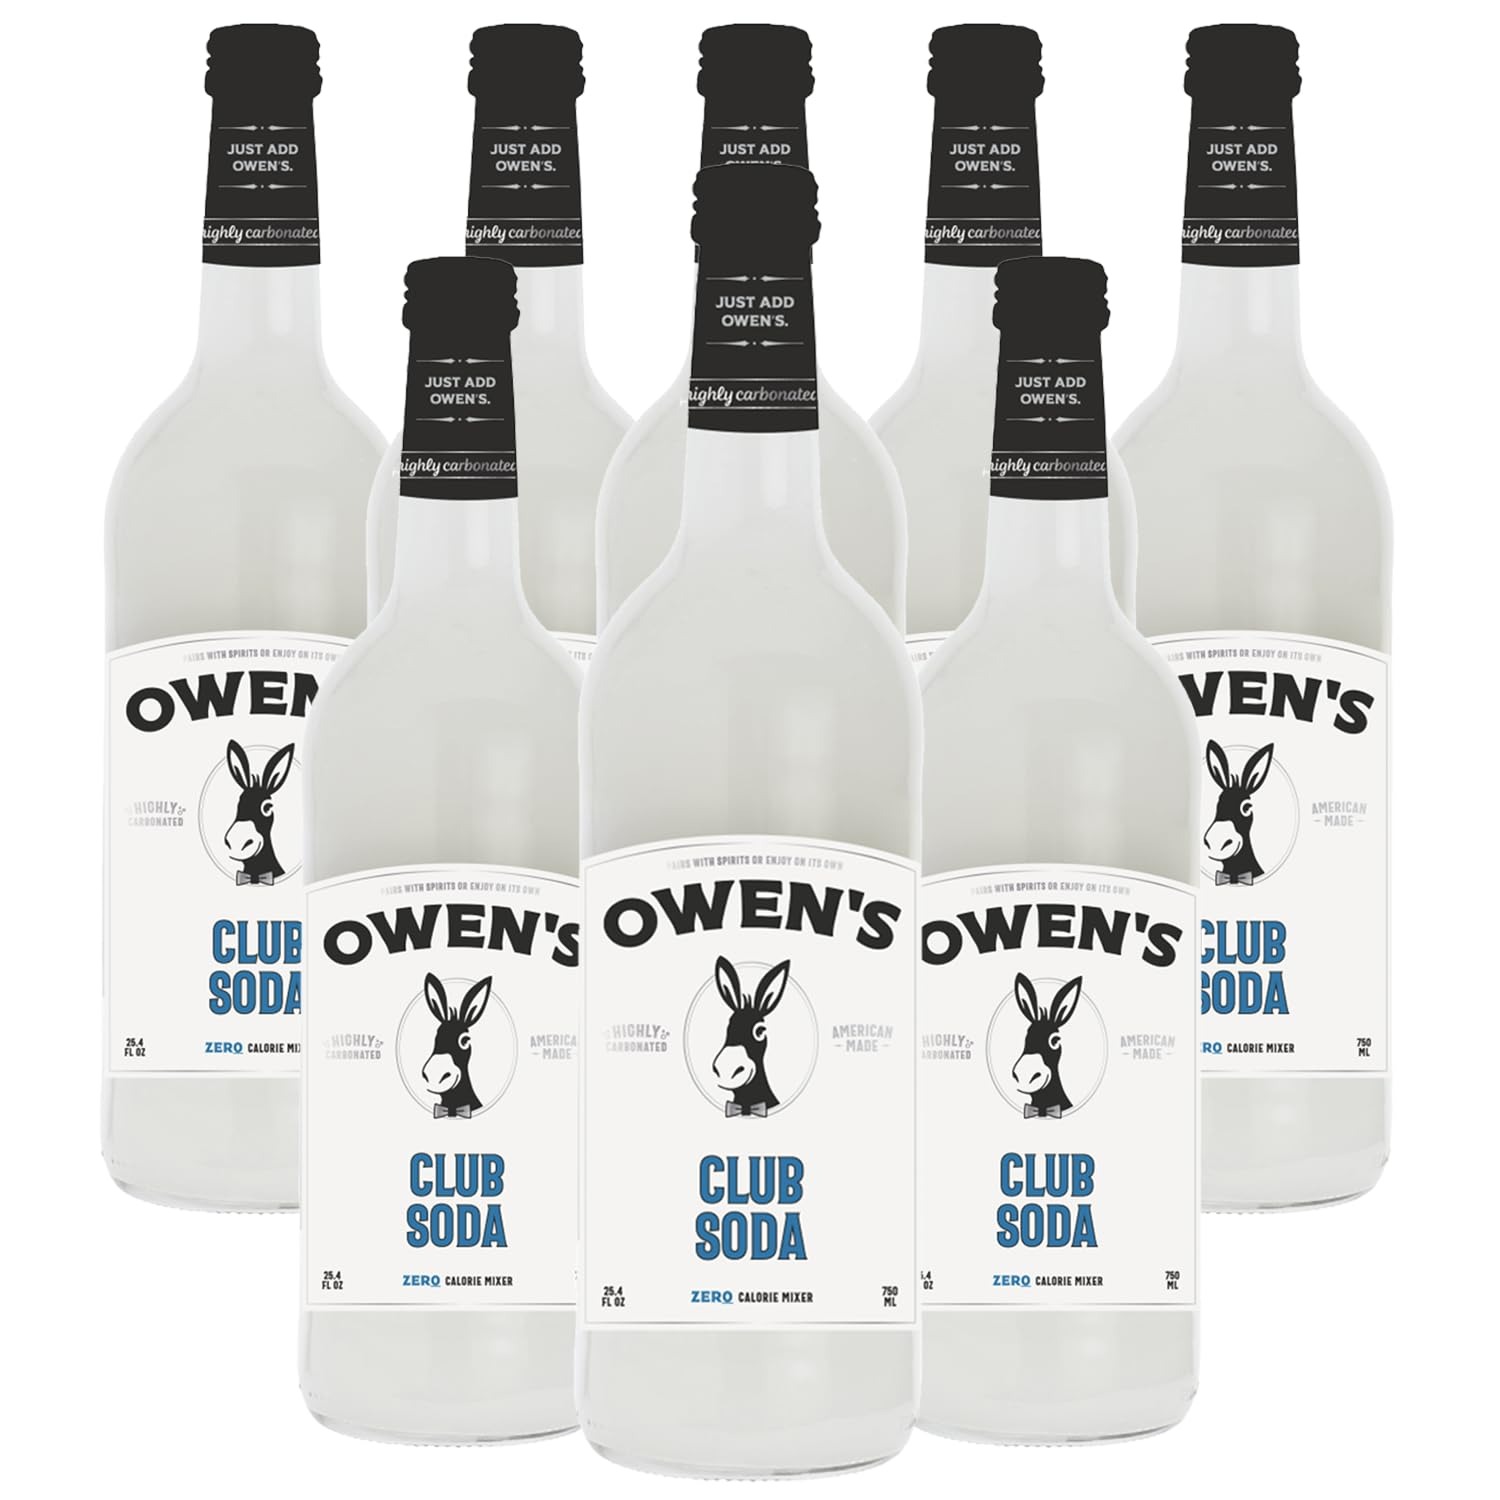
Item Name: Owen’s Craft Mixers | Club Soda 8 Pack 750ml | Handcrafted in the USA with Premium Ingredients | Vegan & Gluten-Free Soda Mocktail and Cocktail Mixer
Bullet Point 1: Club Soda- Super sparkling and incredibly refreshing.
Bullet Point 2: Immerse yourself in the award-winning excellence of Owen's Craft Mixers, meticulously crafted to enhance your cocktail experience and foster positive social connections.
Bullet Point 3: Versatile Owen's Mixers seamlessly integrate into cocktail culture, allowing for effortless creation of exceptional cocktails or delicious mocktail options.
Bullet Point 4: Enjoy consistent, high-quality cocktails with every sip, thanks to Owen's dedication to excellence for both bartenders and consumers.
Bullet Point 5: Handcrafted in the USA with premium ingredients, Owen's Mixers ensure a commitment to quality that stands out in every bottle.
Bullet Point 6: Experience the superior taste and purity of Owen's Craft Mixers, made with pure cane sugar, real juice, and a clean ingredient list. Plus, Owen's is vegan and gluten-free, catering to various dietary preferences.
Bullet Point 7: Includes (8) Bottles, Phone and tablet holder and tasting notes/recipes.
Value: 25.0
Unit: Fl Oz

Price: 149.49